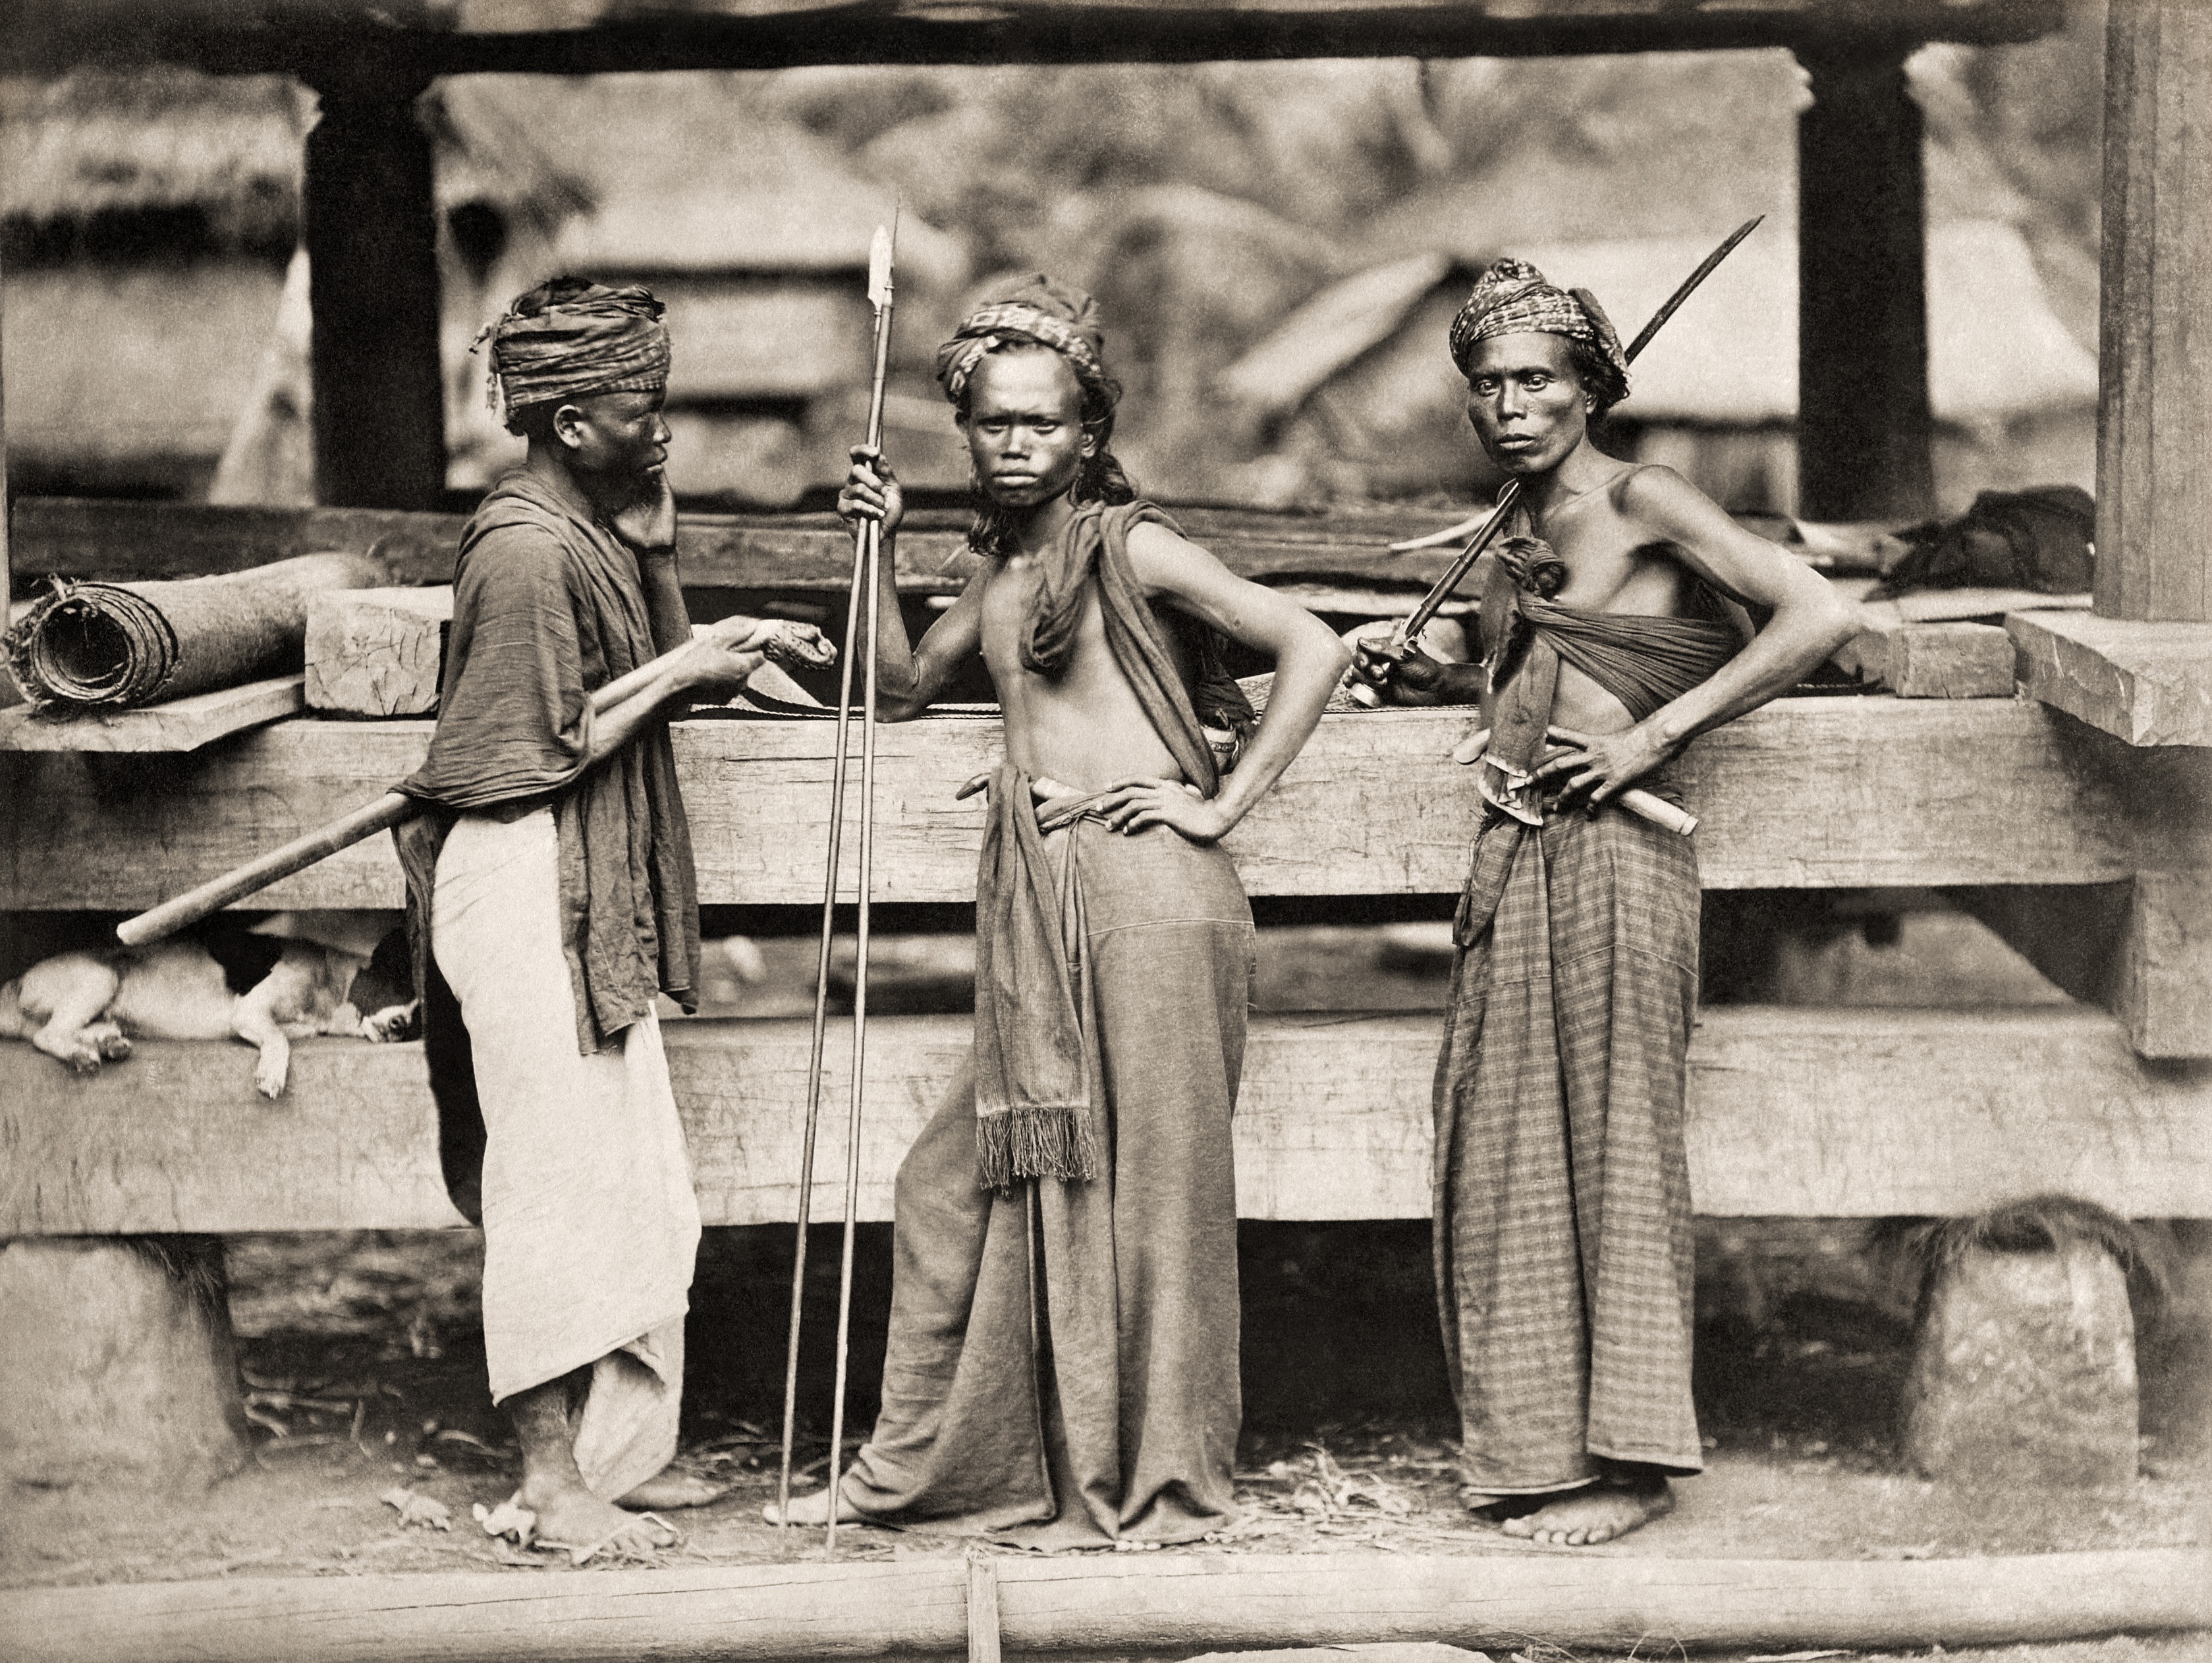
person, black and white, people, monument, statue, monochrome, art, temple, photograph, history, image, indonesia, fighter, middle ages, warrior, indonesian, sumatra, monochrome photography, ancient history, 1870, batak